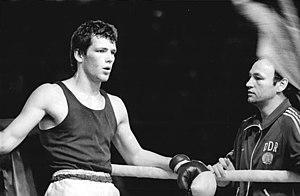
Manfred Wolke est un boxeur et entraîneur allemand né le 14 janvier 1943 à Babelsberg.
Le Kenya participe aux Jeux olympiques d'été de 1988 à Séoul, en Corée du Sud, du 17 septembre au 2 octobre 1988. Il s'agit de sa septième participation à des Jeux olympiques d'été.
Henry Maske est un boxeur allemand né le 6 janvier 1964 à Treuenbrietzen.